Krishna Prasad Bhattarai cabinet

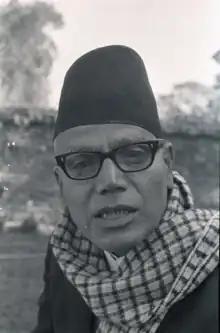
Krishna Prasad Bhattarai

The Krishna Prasad Bhattarai cabinet was formed on 31 May 1999 after Nepali Congress leader Krishna Prasad Bhattarai was appointed as the prime minister by King Birendra following the 1999 election. The cabinet was reshuffled on 30 June 1999.